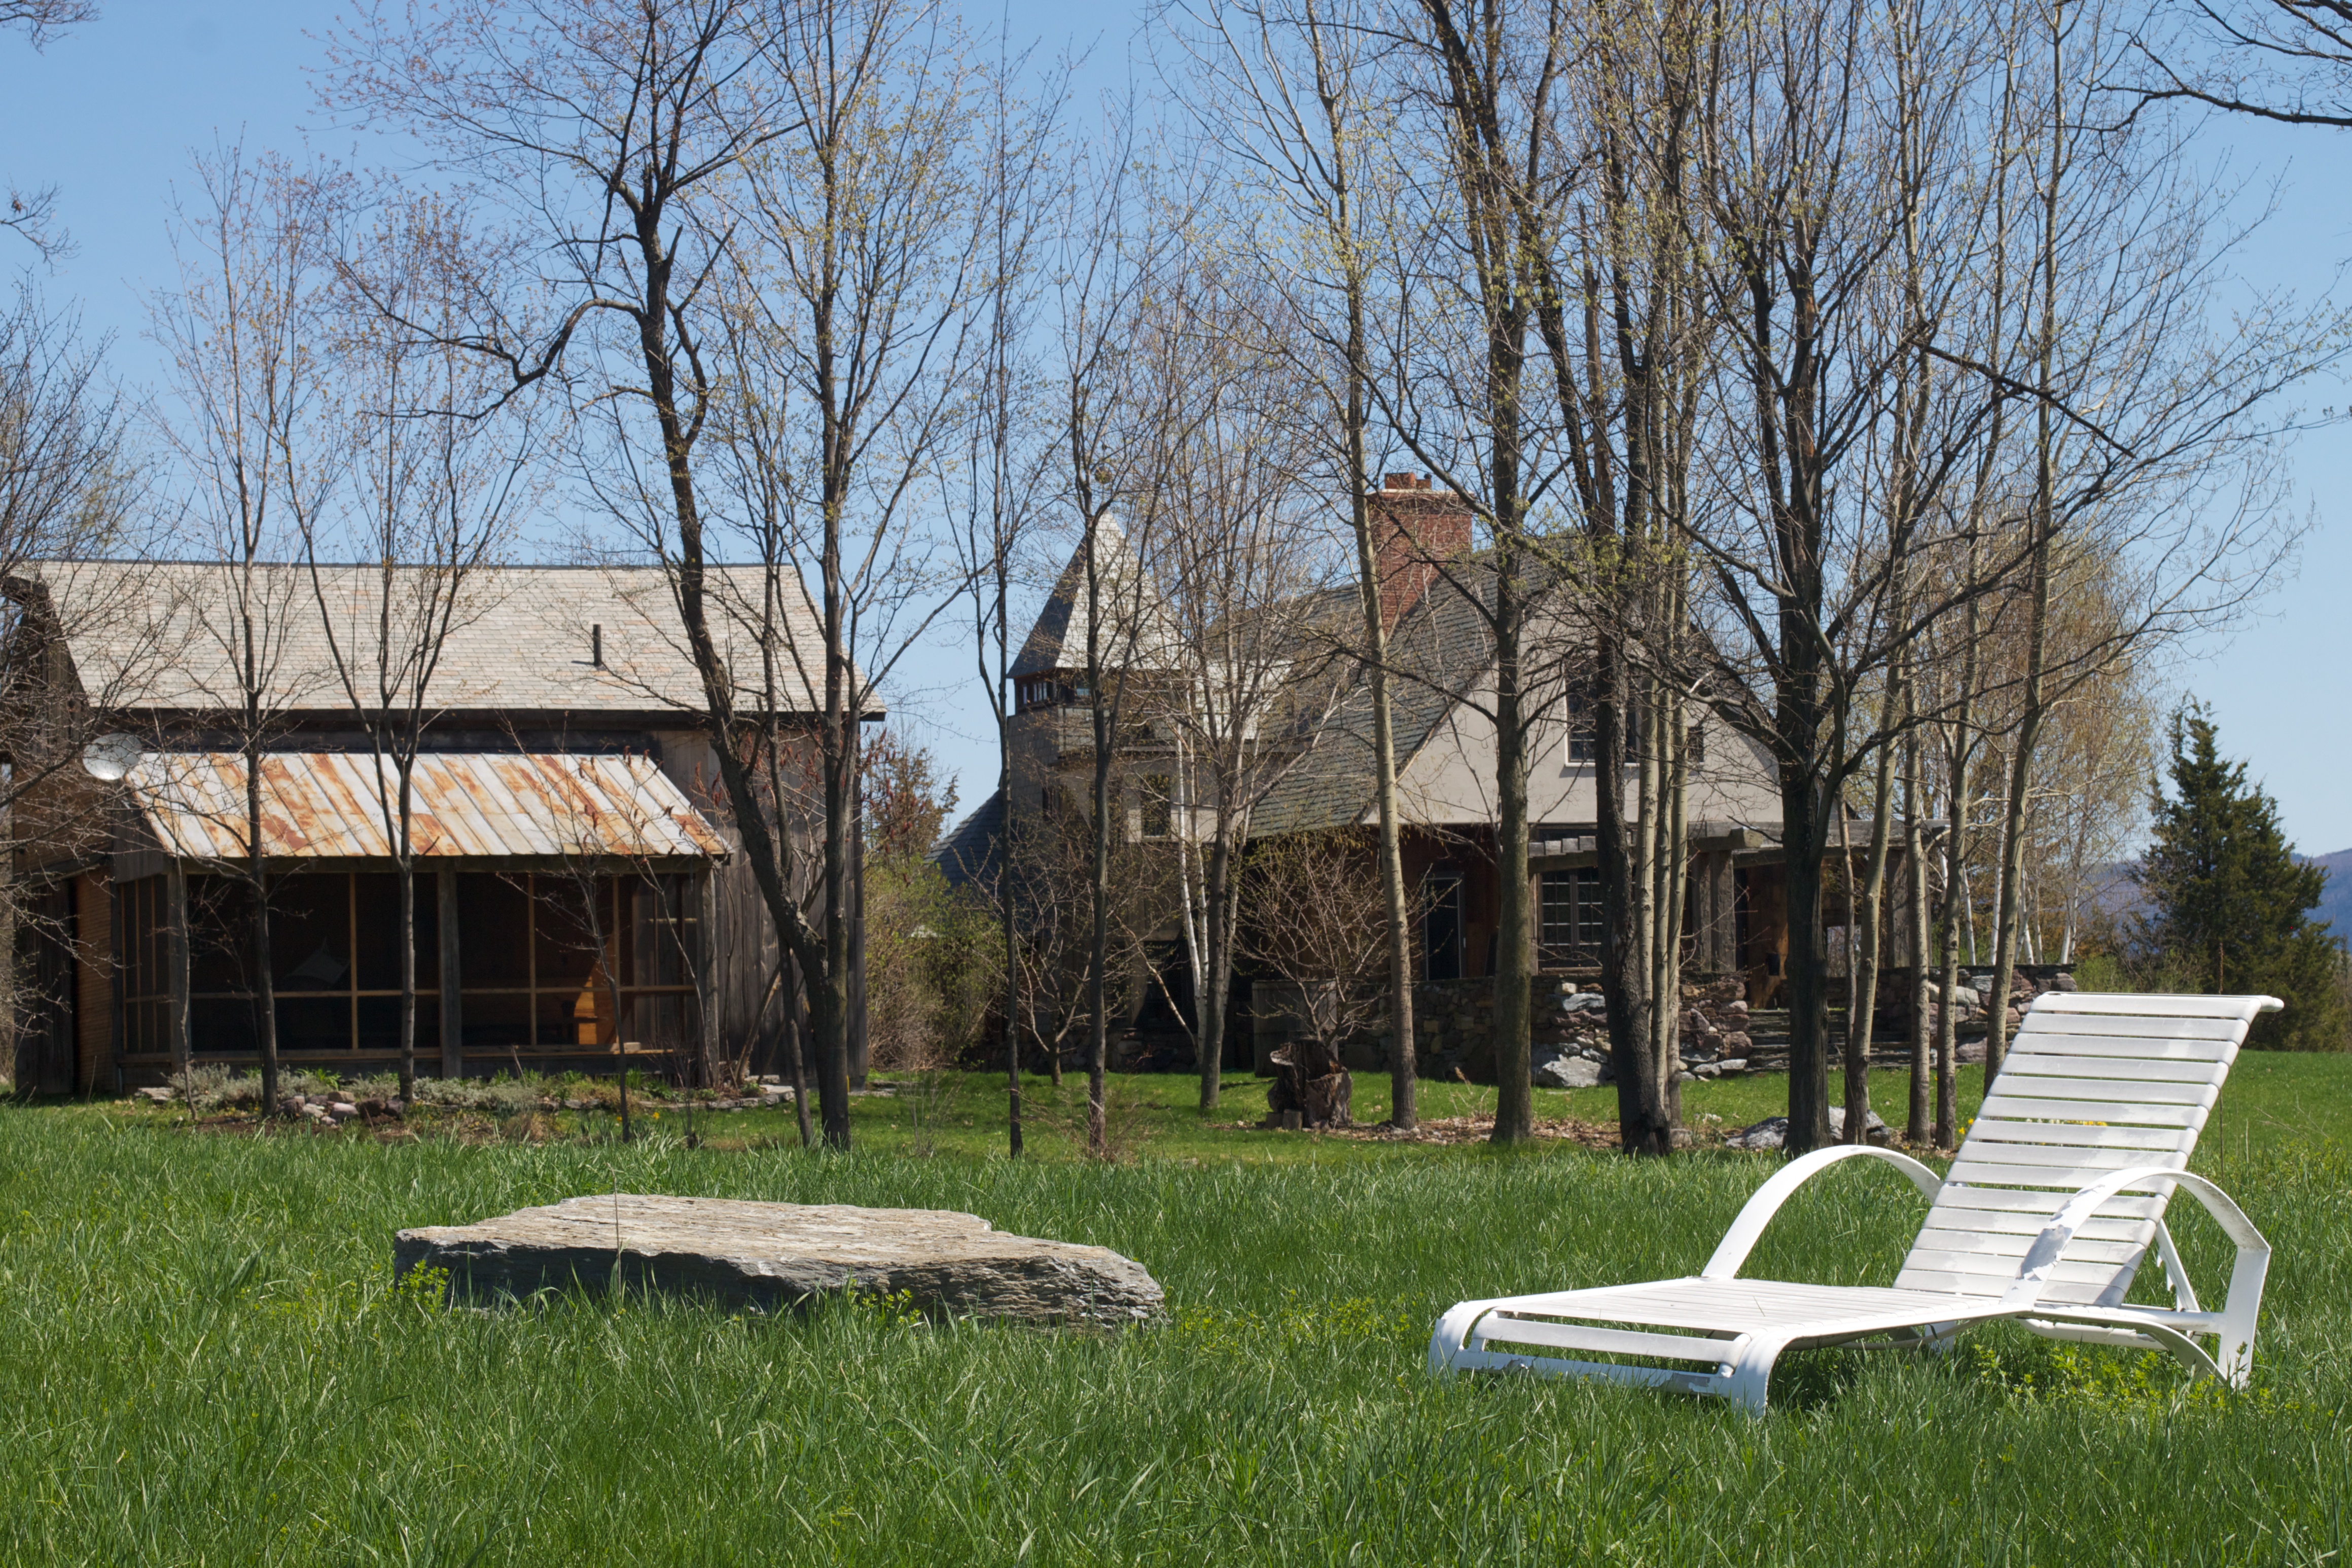
grass, lawn, house, home, cottage, backyard, property, farmhouse, estate, yard, outdoor structure